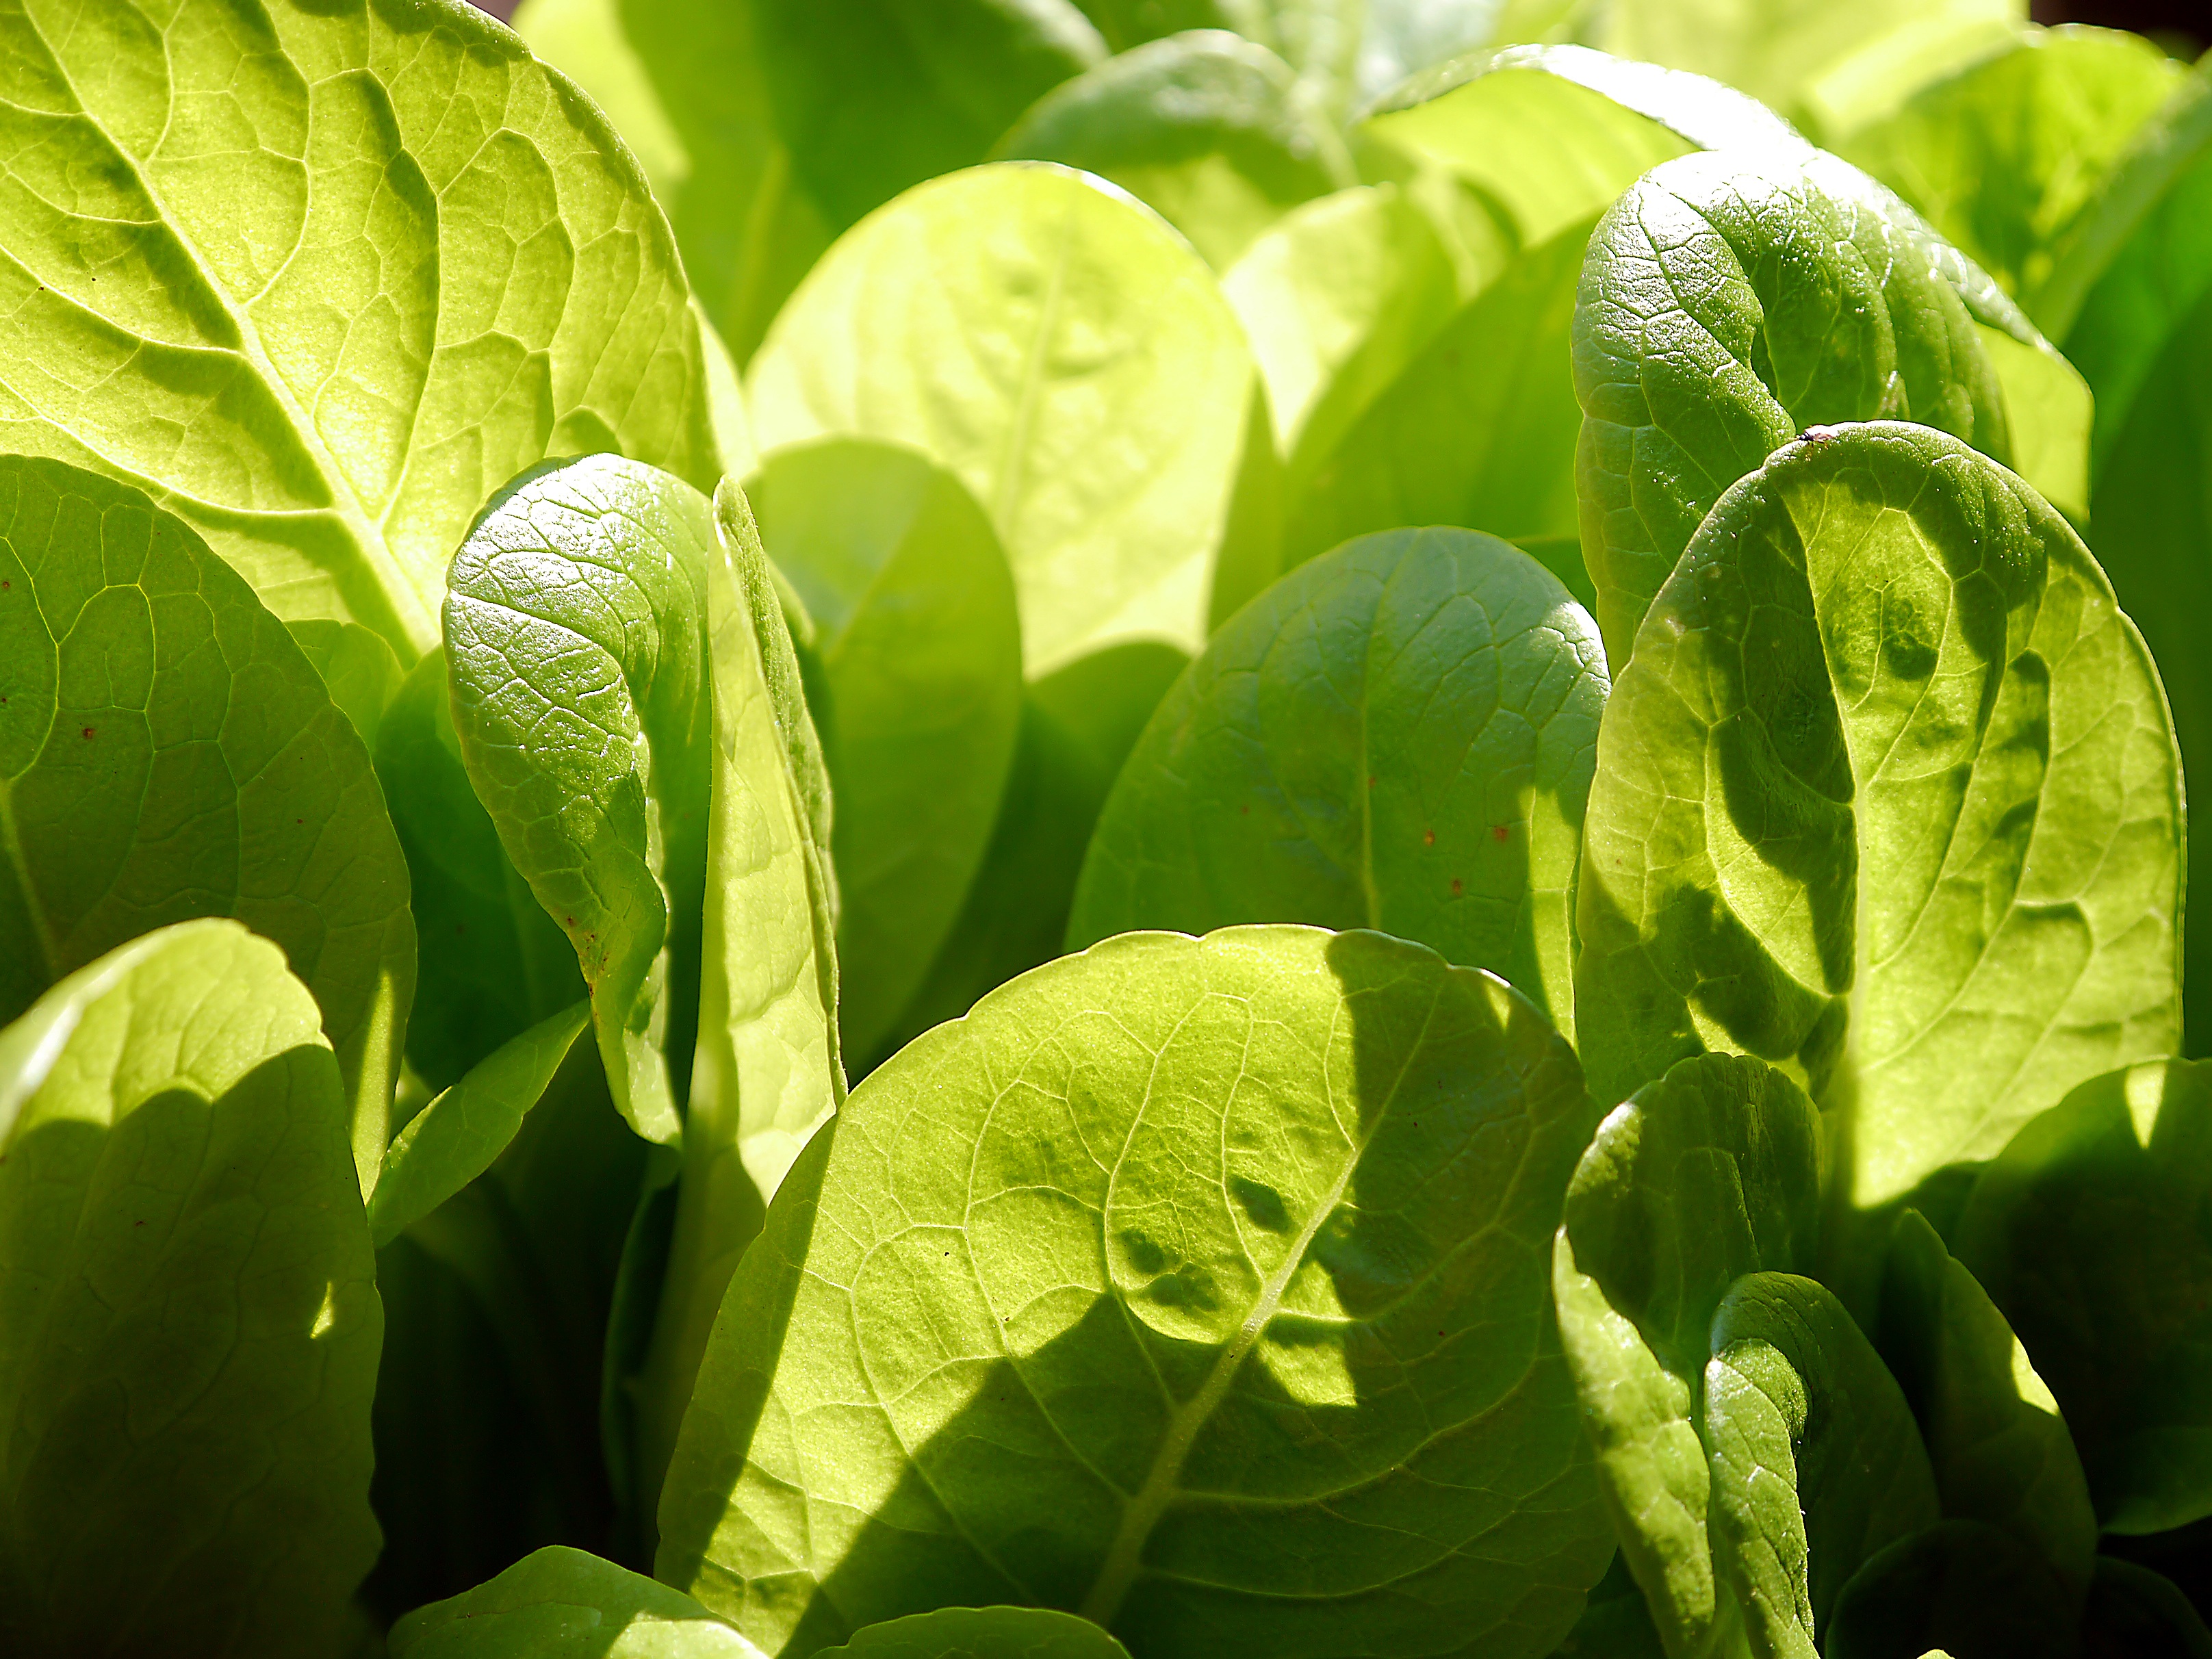
plant, leaf, flower, environment, foliage, food, salad, green, herb, produce, vegetable, natural, botany, agriculture, flora, botanical, lettuce, leaves, outdoors, vegetation, horticulture, brassica, organic, arum, macro photography, leaf vegetable